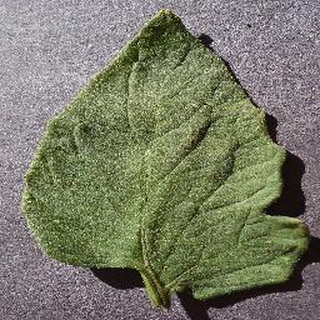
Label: healthy_tomato